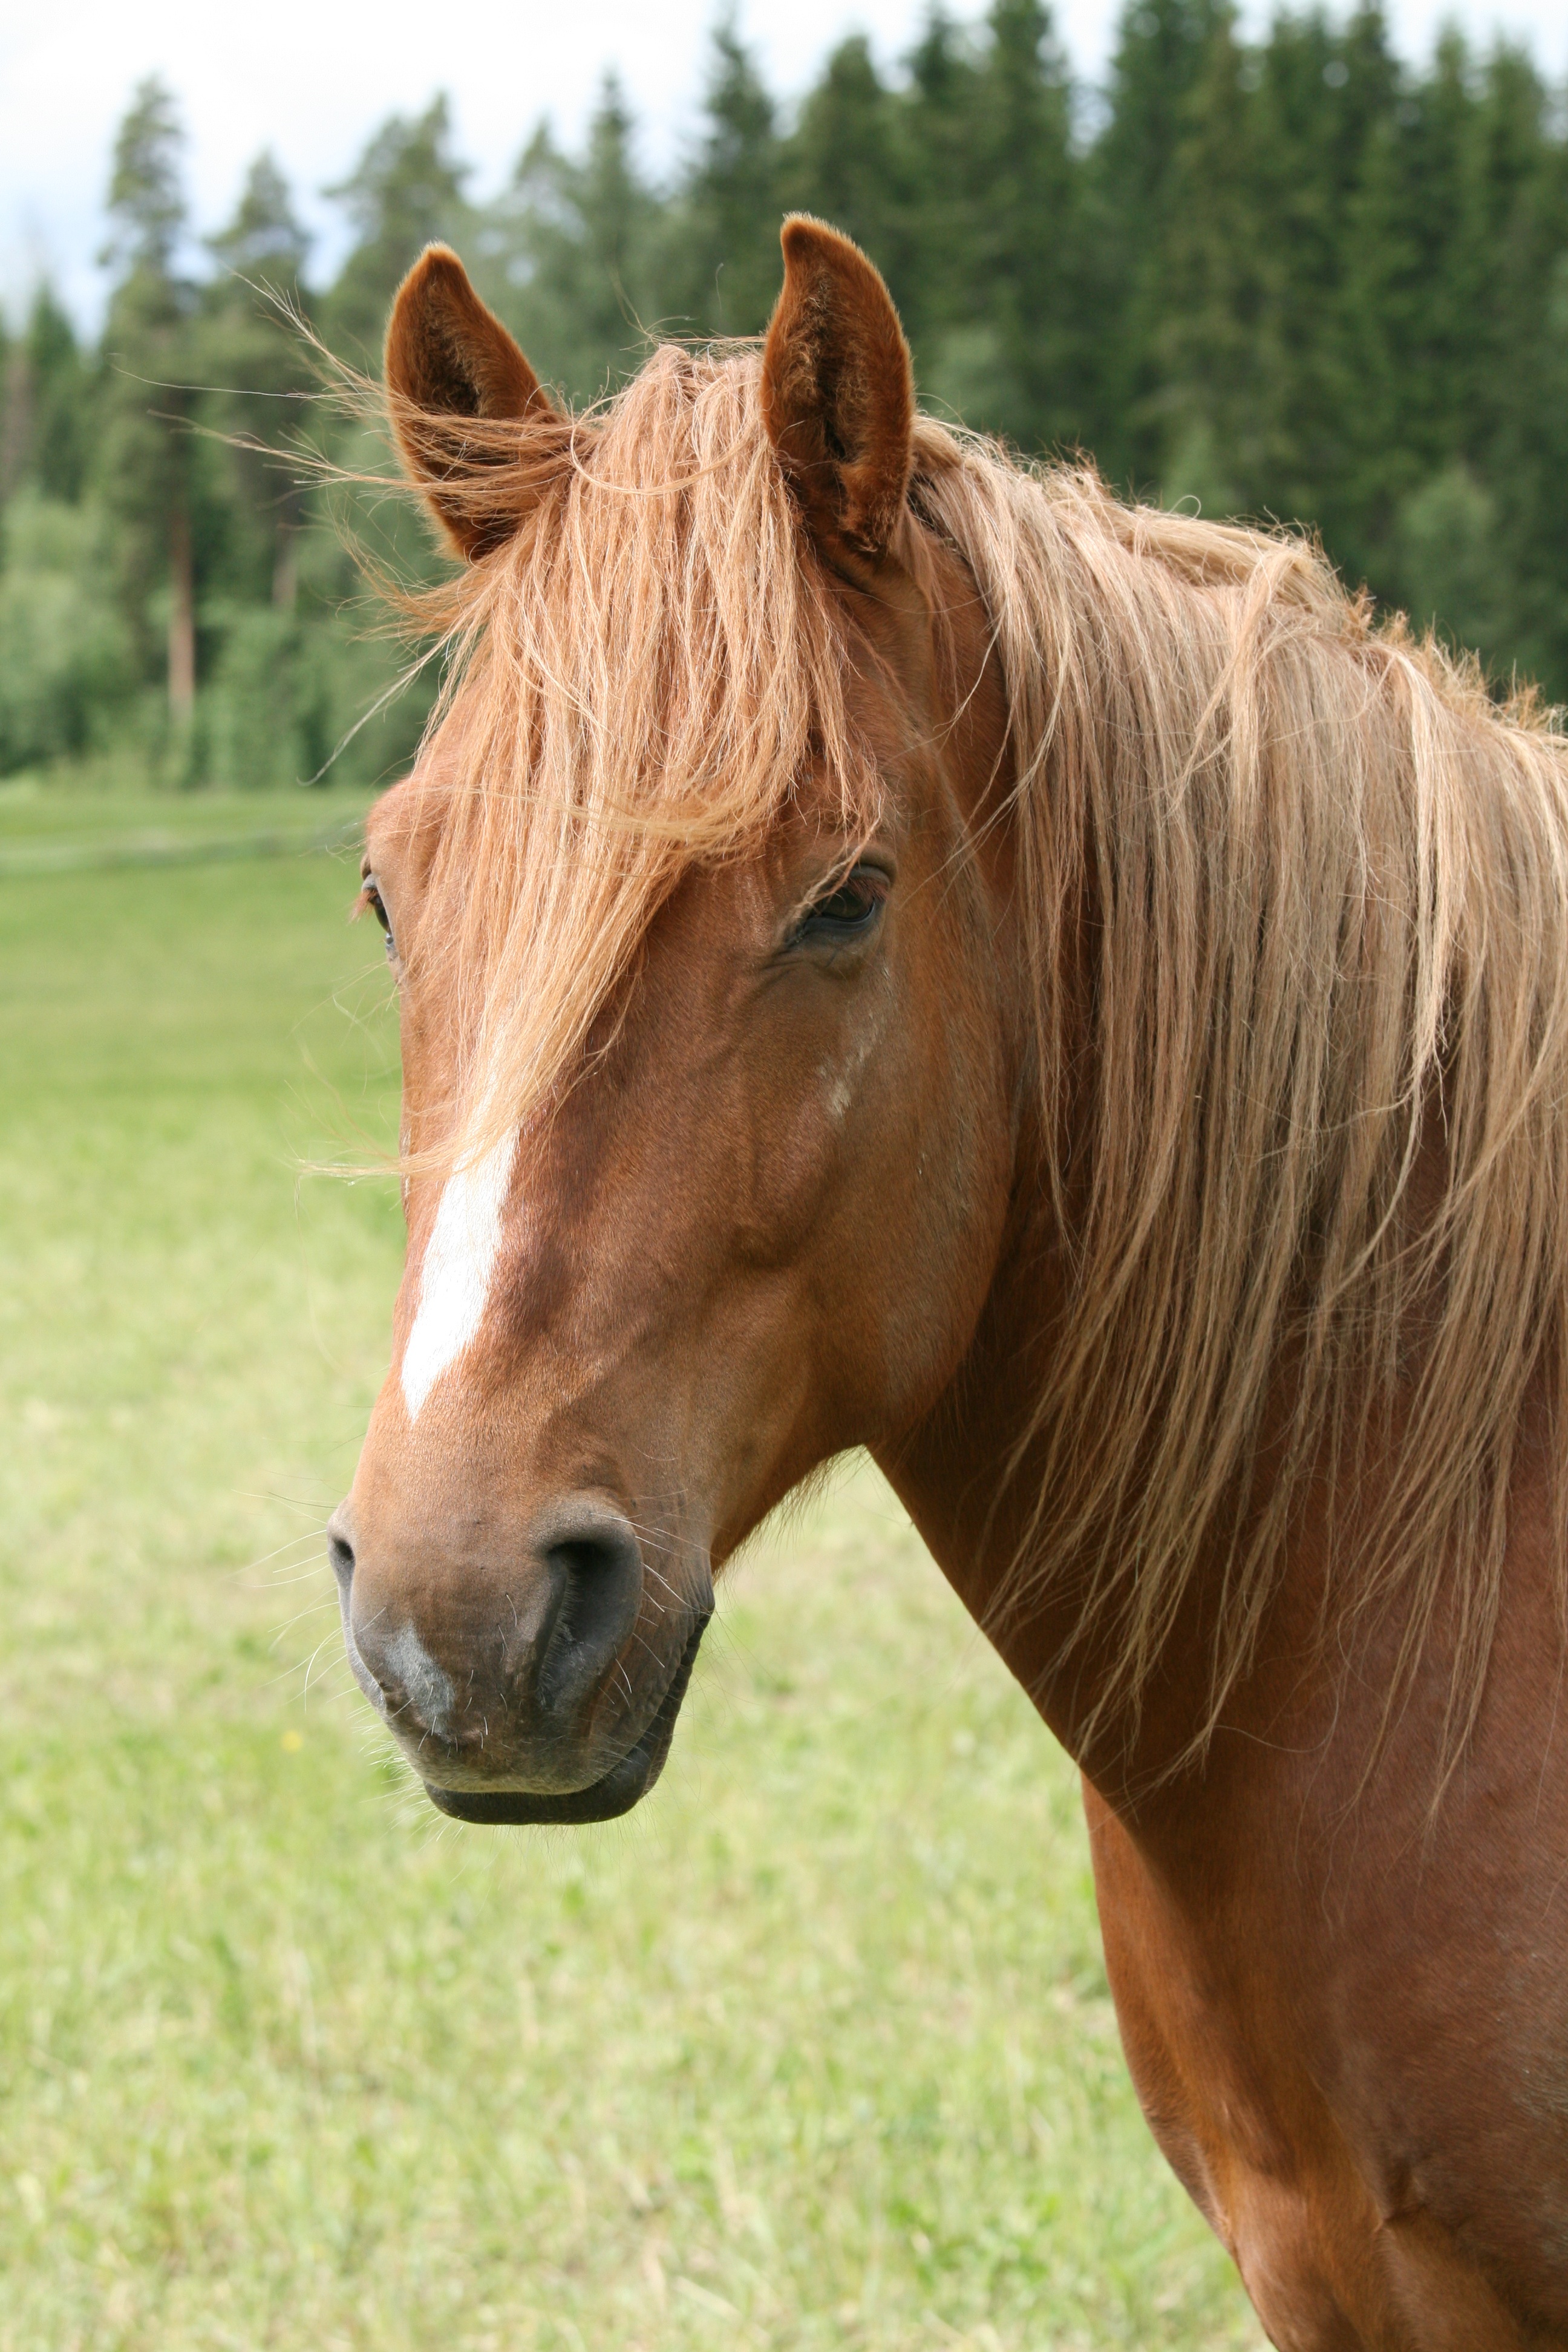
summer, pasture, horse, mammal, stallion, mane, fauna, vertebrate, mare, foal, brown horse head, horse like mammal, mustang horse